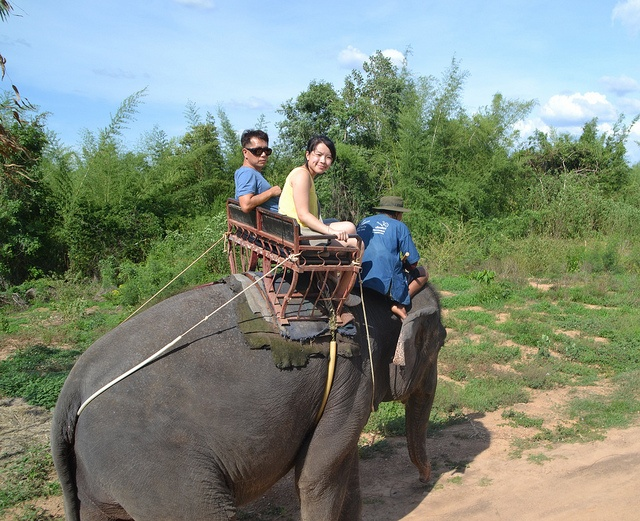
A couple riding on the back of an elephant on a dirt road.
These people are riding on the back of an elephant
an elephant with three people riding on it and some bushes
A couple sits within a basket mounted on top of an elephant while another man crouches on the animal's neck.
Riders sitting atop elephant in natural outdoor area.